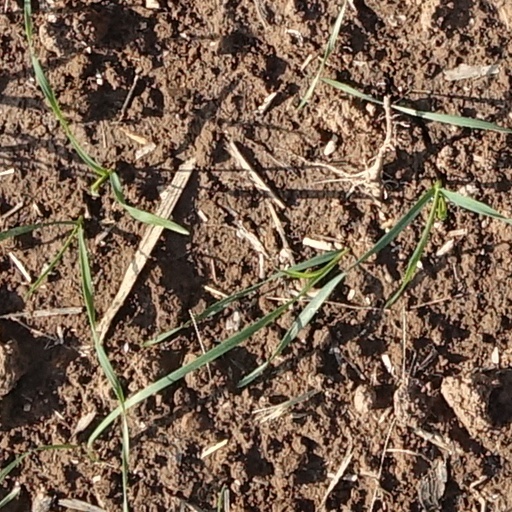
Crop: wheat